Brown County Veterans Memorial Arena

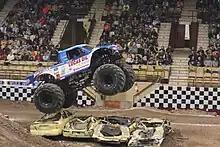
The monster truck Bigfoot jumping inside the arena (2015)

It hosted the 1991 Mid-Continent Conference (now Summit League) men's basketball tournament and the Midwestern Collegiate Conference (now Horizon League) men's basketball tournament in 1998.